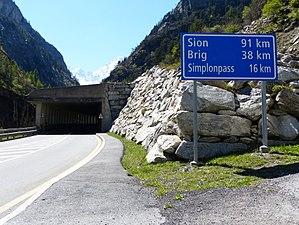
Panneau 4.65 indiquant les distances de Sion, Brig et Simplonpass, route nationale 9S, Valais, Suisse.
Le col du Simplon est un col des Alpes suisses situé dans le canton du Valais. Situé à 2 006 mètres, il fait partie de la route principale 9, menant de Brigue à la frontière italienne, puis par la SS33, à Stresa. La déclivité moyenne est de 9 %. Le col est ouvert toute l'année et connaît à un important trafic de poids lourds.
La Route principale 9 est une route principale suisse reliant Vallorbe à Gondo, en passant par Lausanne, Vevey, Montreux, Martigny, Sion, Sierre, Brigue et le col du Simplon.